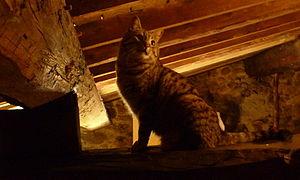
Felis silvestris catus, chat de gouttière, France